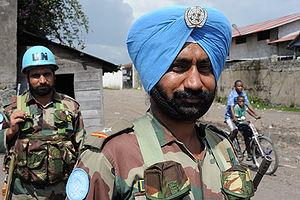
La Mission de l'Organisation des Nations unies en république démocratique du Congo, devenue la Mission de l'Organisation des Nations unies pour la stabilisation en république démocratique du Congo le 1ᵉʳ juillet 2010, est une mission de maintien de la paix en république démocratique du Congo de l’ONU.